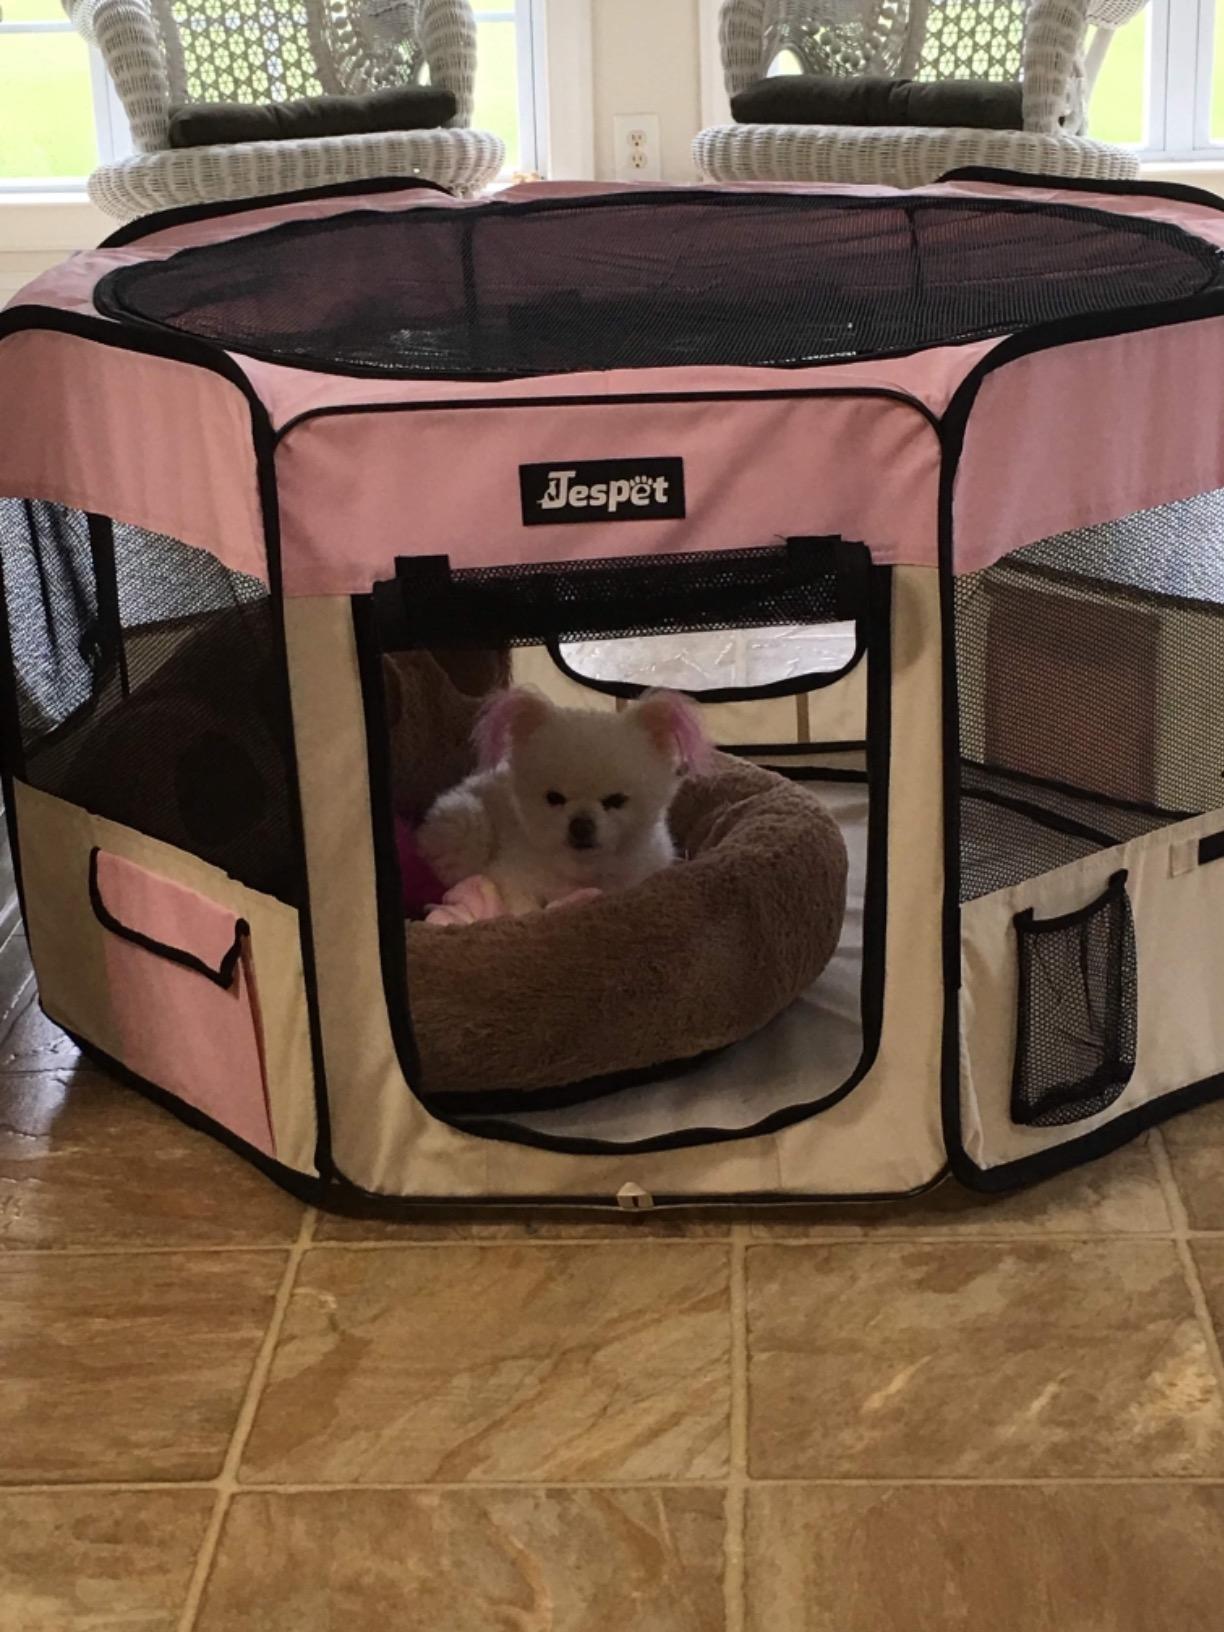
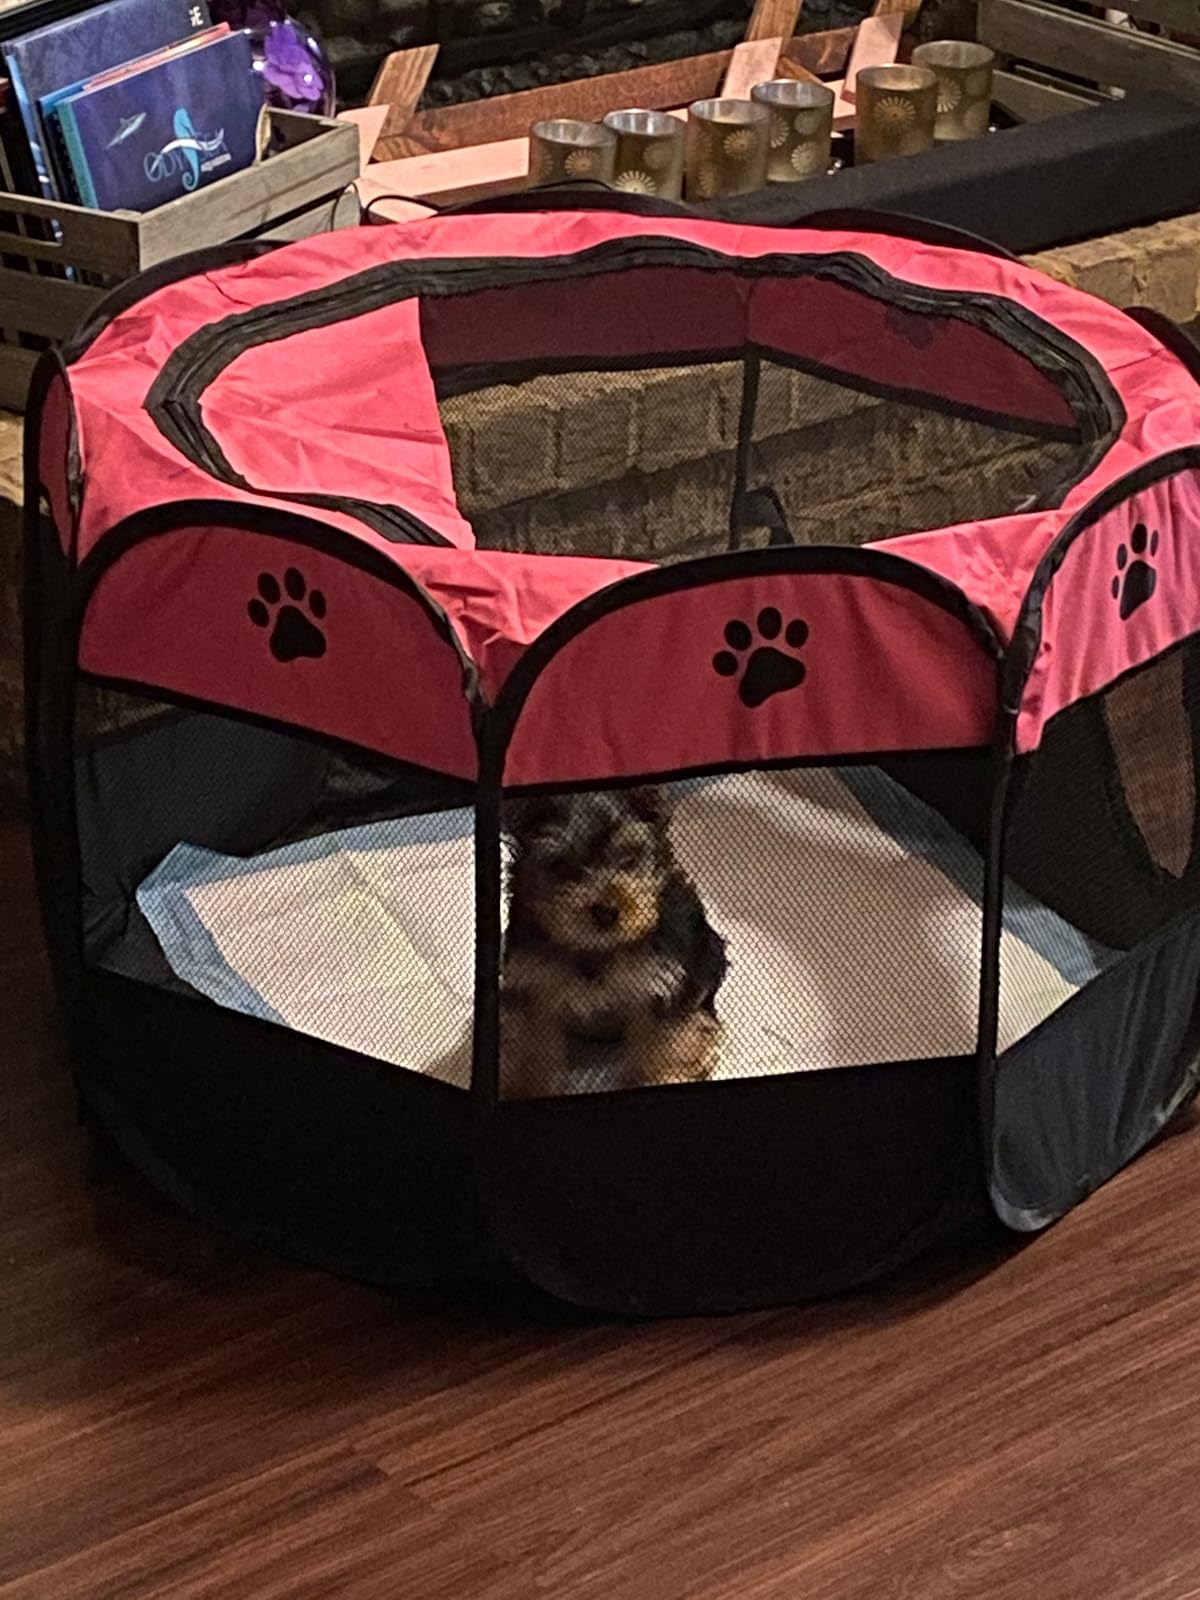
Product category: items_kennel
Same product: no